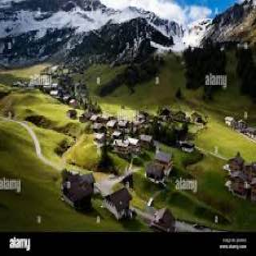
Triesenberg